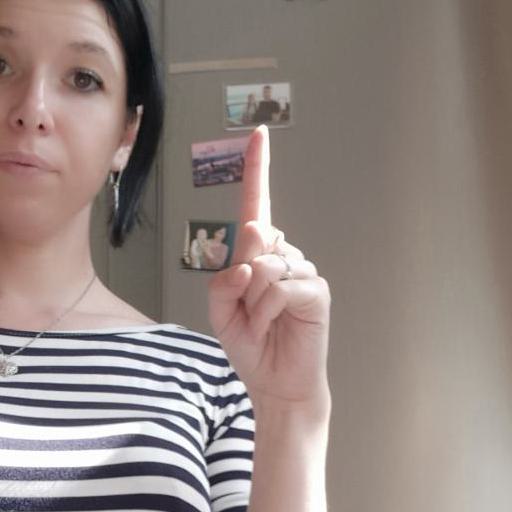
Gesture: one